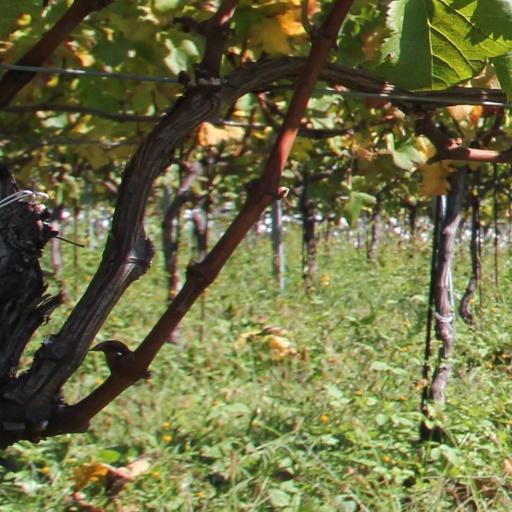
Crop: grape